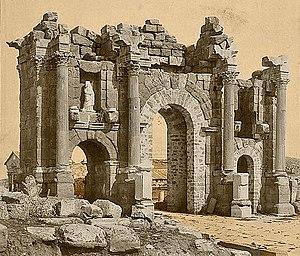
Après la préhistoire de l'Afrique du Nord, la protohistoire de l'Algérie et la civilisation capsienne, l'histoire de l'Algérie dans l'Antiquité est marquée par l'émergence des royaumes, à l'âge du fer, sur une période d'environ 1 500 ans.